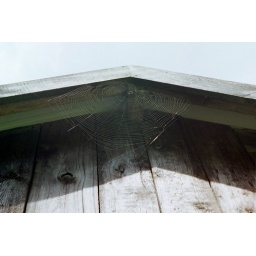
This was in the peak of the roof of the covered bridge